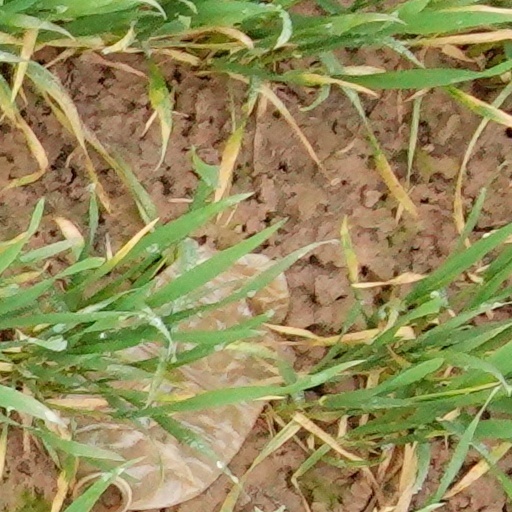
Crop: wheat